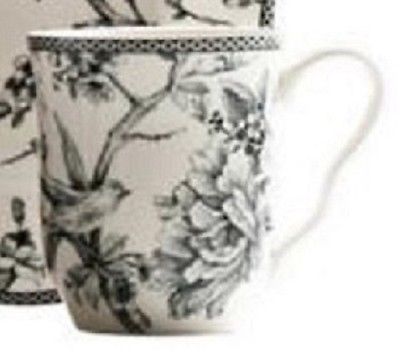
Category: mug